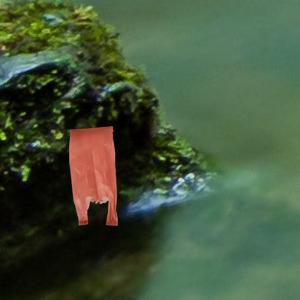
Label: plasticbags